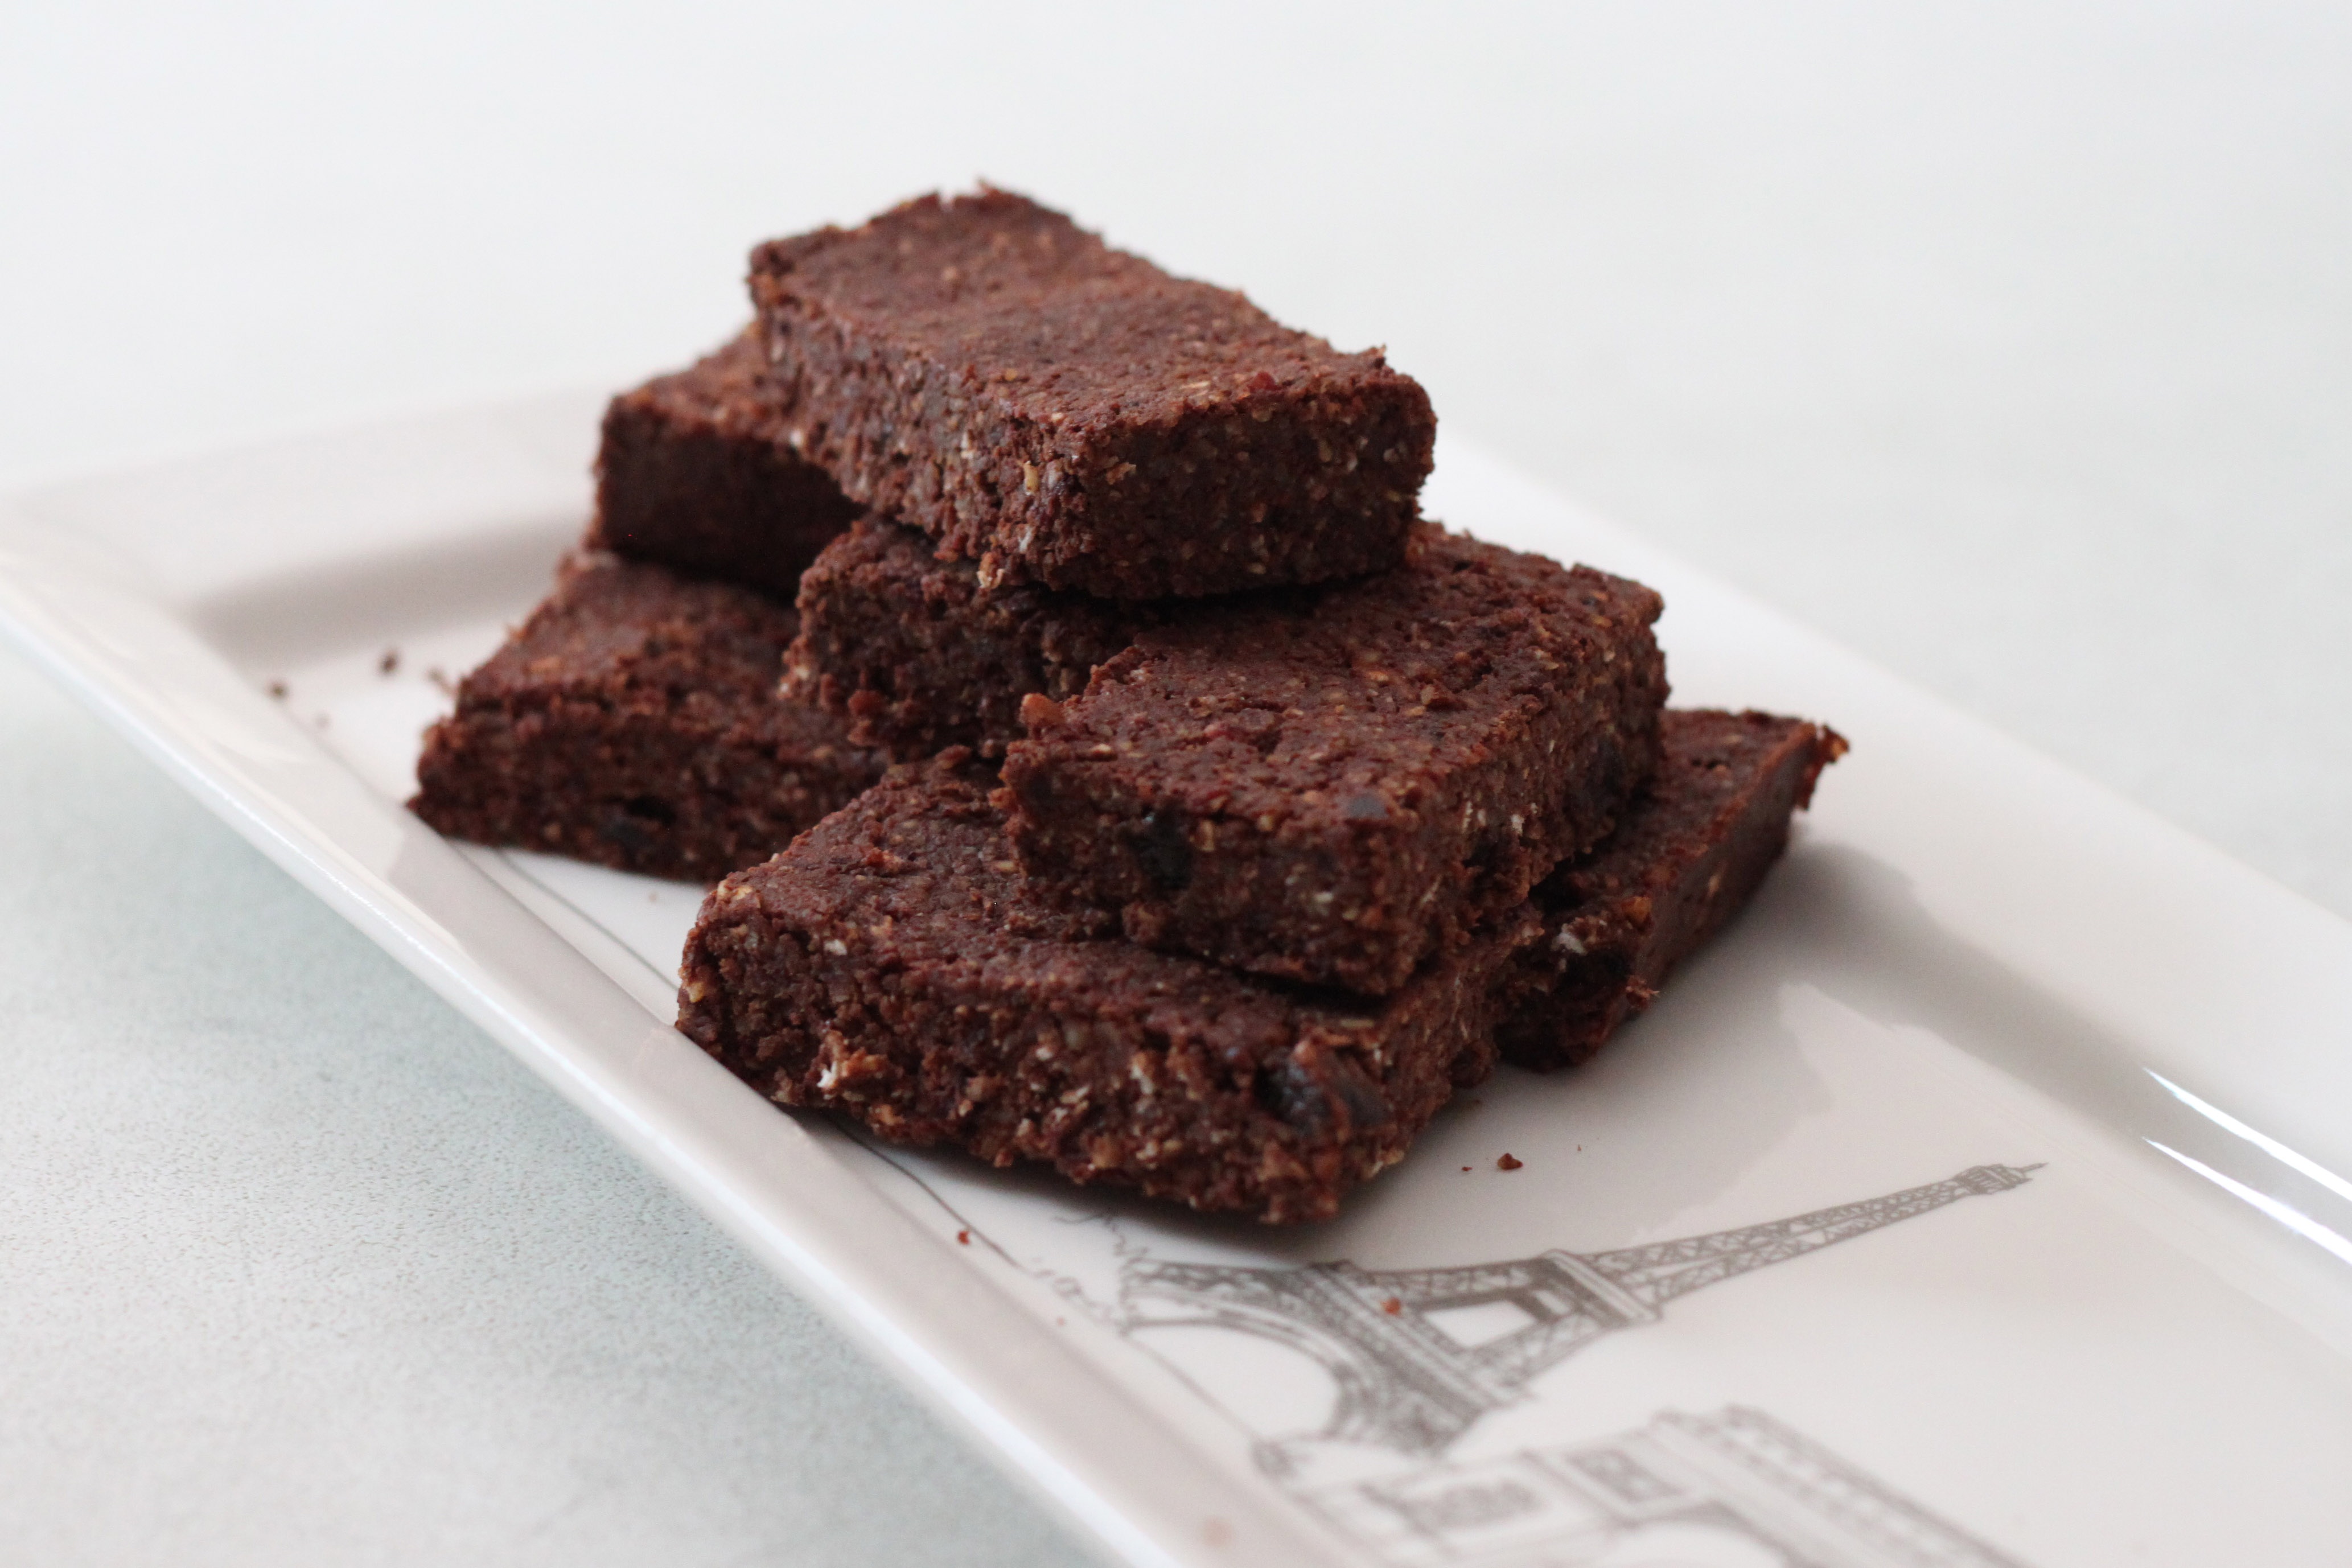
dish, meal, food, produce, natural, plate, chocolate, healthy, snack, dessert, eat, health, fudge, chocolate cake, cocoa, eating, bars, vegan, vegetarian, brownies, baked goods, snack food, chocolate truffle, chocolate brownie, flourless chocolate cake, cocao, dairy free